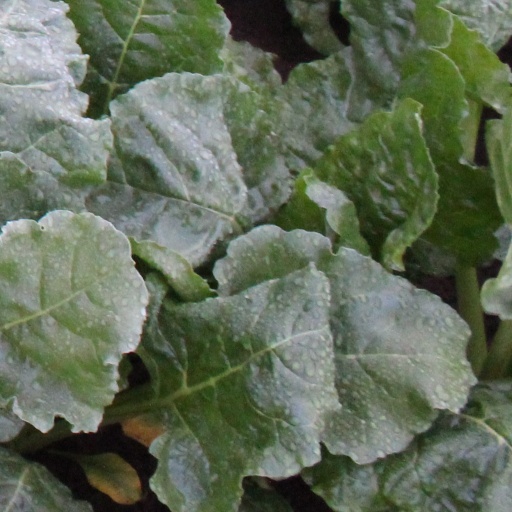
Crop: sugar beet